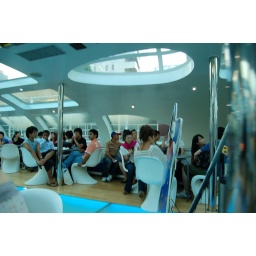
The girl in the pink scarf aboard Himiko